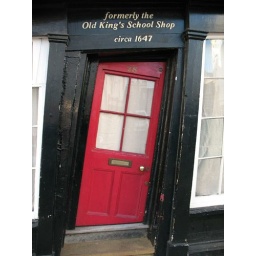
A very crooked door in a very crooked building